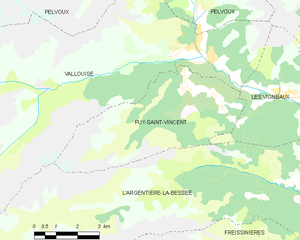
Carte des communes françaises: Puy-Saint-Vincent